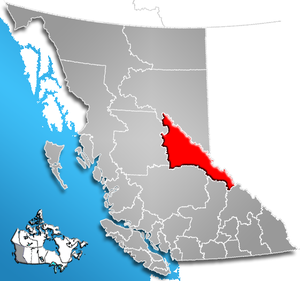
Le District régional de Fraser-Fort George en Colombie-Britannique est situé au Centre-Est de la province. Le siège du district est situé à Prince George.